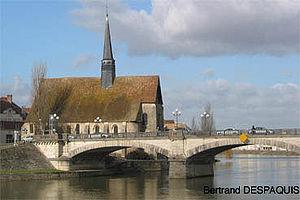
Eglise Saint Maurice de Sens (Yonne).
L'église Saint-Maurice est une église catholique située à Sens, en France, rue de l'Île d'Yonne. Elle dépend de l'archidiocèse de Sens-Auxerre. Elle n'est ouverte que quelques jours par an.